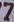
Number: 7